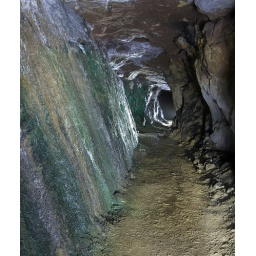
Nice green fault wall in West mine Alderley Edge.